David Fletcher (baseball)

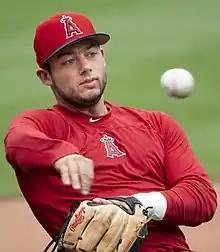
Fletcher with the Los Angeles Angels in 2019

David Owen Fletcher (born May 31, 1994) is an American professional baseball infielder and pitcher in the Atlanta Braves organization. He has previously played in Major League Baseball (MLB) for the Los Angeles Angels.